James W. Hoge House

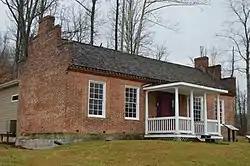
Front of the house

James W. Hoge House is a historic home located in Winfield, Putnam County, West Virginia. It was listed on the National Register of Historic Places in 2007.